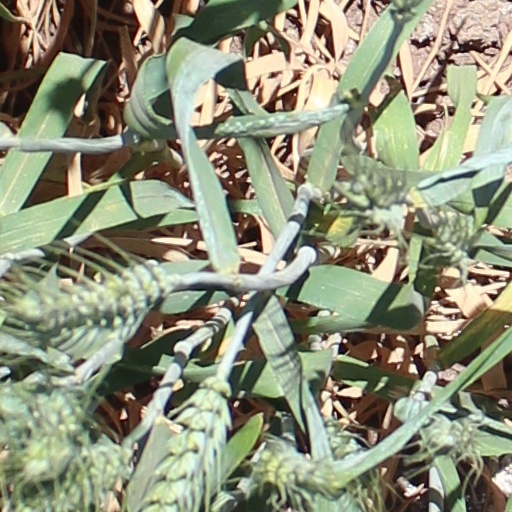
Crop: wheat